Question: Please indicate a possible affordance area of the fork that can be used for holding
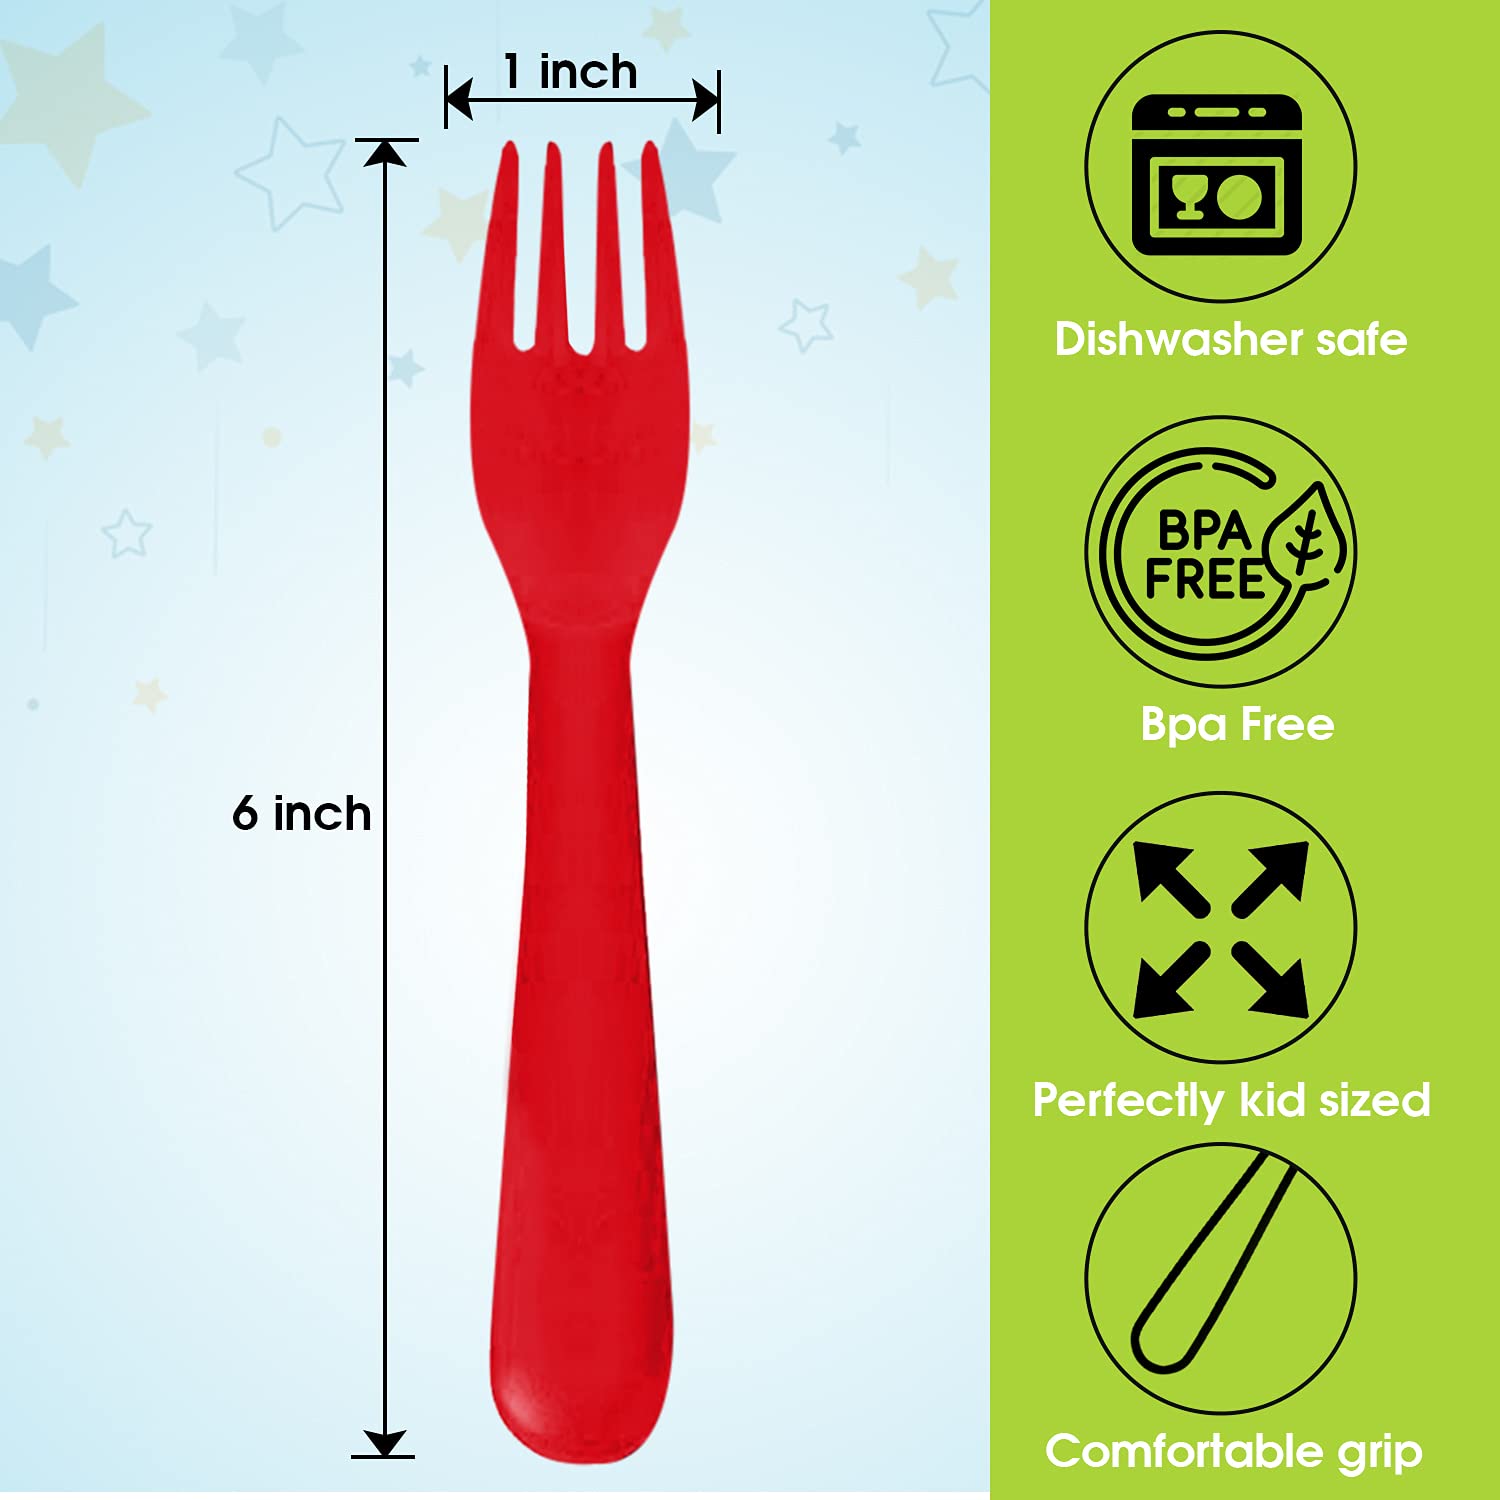
Answer: [495.066, 697.368, 679.276, 1457.237]